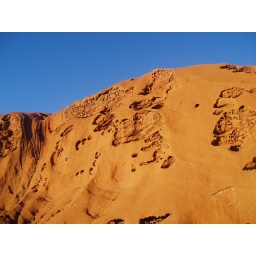
spot the animals in the rock